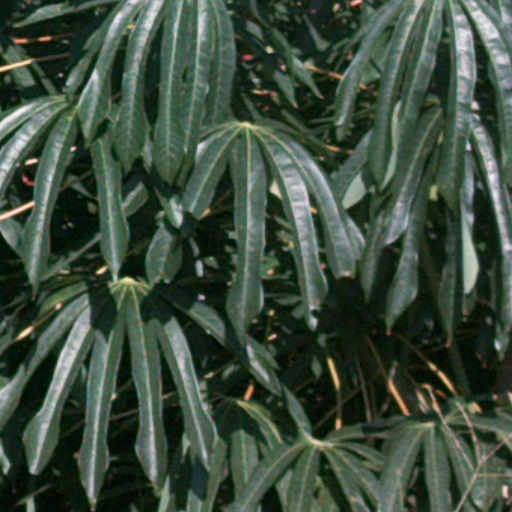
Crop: cassava